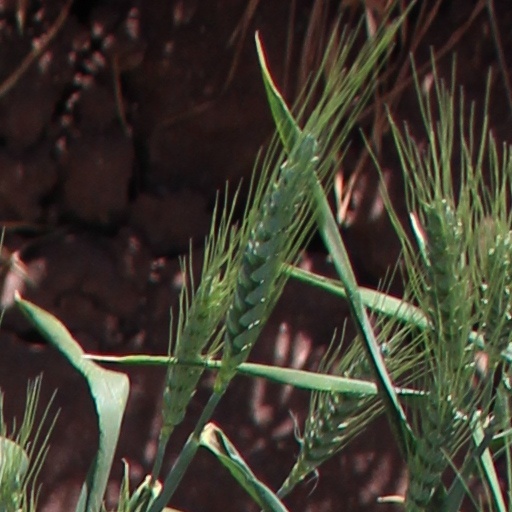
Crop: wheat